Vaumort

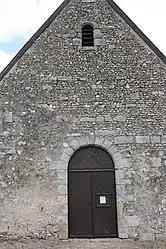
The church in Vaumort

Vaumort is a commune in the Yonne department in Bourgogne-Franche-Comté in north-central France.